Heterosexuality

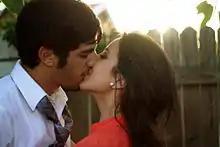
An intimate heterosexual couple

A heterosexual couple, a man and woman in an intimate relationship, form the core of a nuclear family.